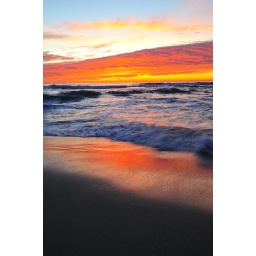
Reflection in sand mimics the actual clouds